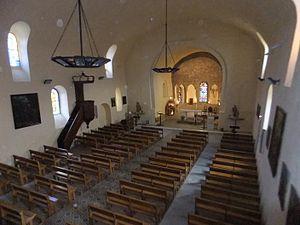
la nef de l'église de Saint-Pierre d'Allevard, vue depuis la partie droite de la tribune. Les vitraux installés coté nord sont dans les teintes froides.
L’église Saint-Pierre est le vestige d'un prieuré clunisien établi à la fin du XIᵉ siècle, qui a donné son nom à la commune de Saint-Pierre-d'Allevard. Les bâtiments conventuels ont été démolis en 1780, mais l'édifice cultuel a été préservé des destructions révolutionnaires. Le clocher, datant des bâtiments romans originels, appartient à une famille monumentale de clochers que l'on retrouve dans quelques autres localités du département. L’église paroissiale a subi d'importantes modifications de 1929 à 1930 sous l'impulsion du curé Graëff, qui ont profondément transformé son aspect intérieur, faisant disparaître divers éléments architecturaux et picturaux anciens. Les importants travaux de restauration des murs de la nef entrepris au cours du premier semestre 2012 doivent permettre au bâtiment d'aborder sereinement son deuxième millénaire.